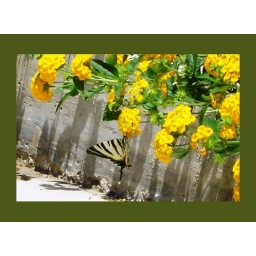
a butterfly in the flowers